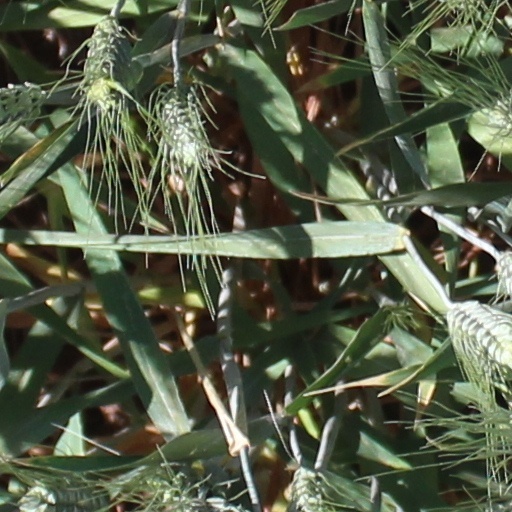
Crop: wheat